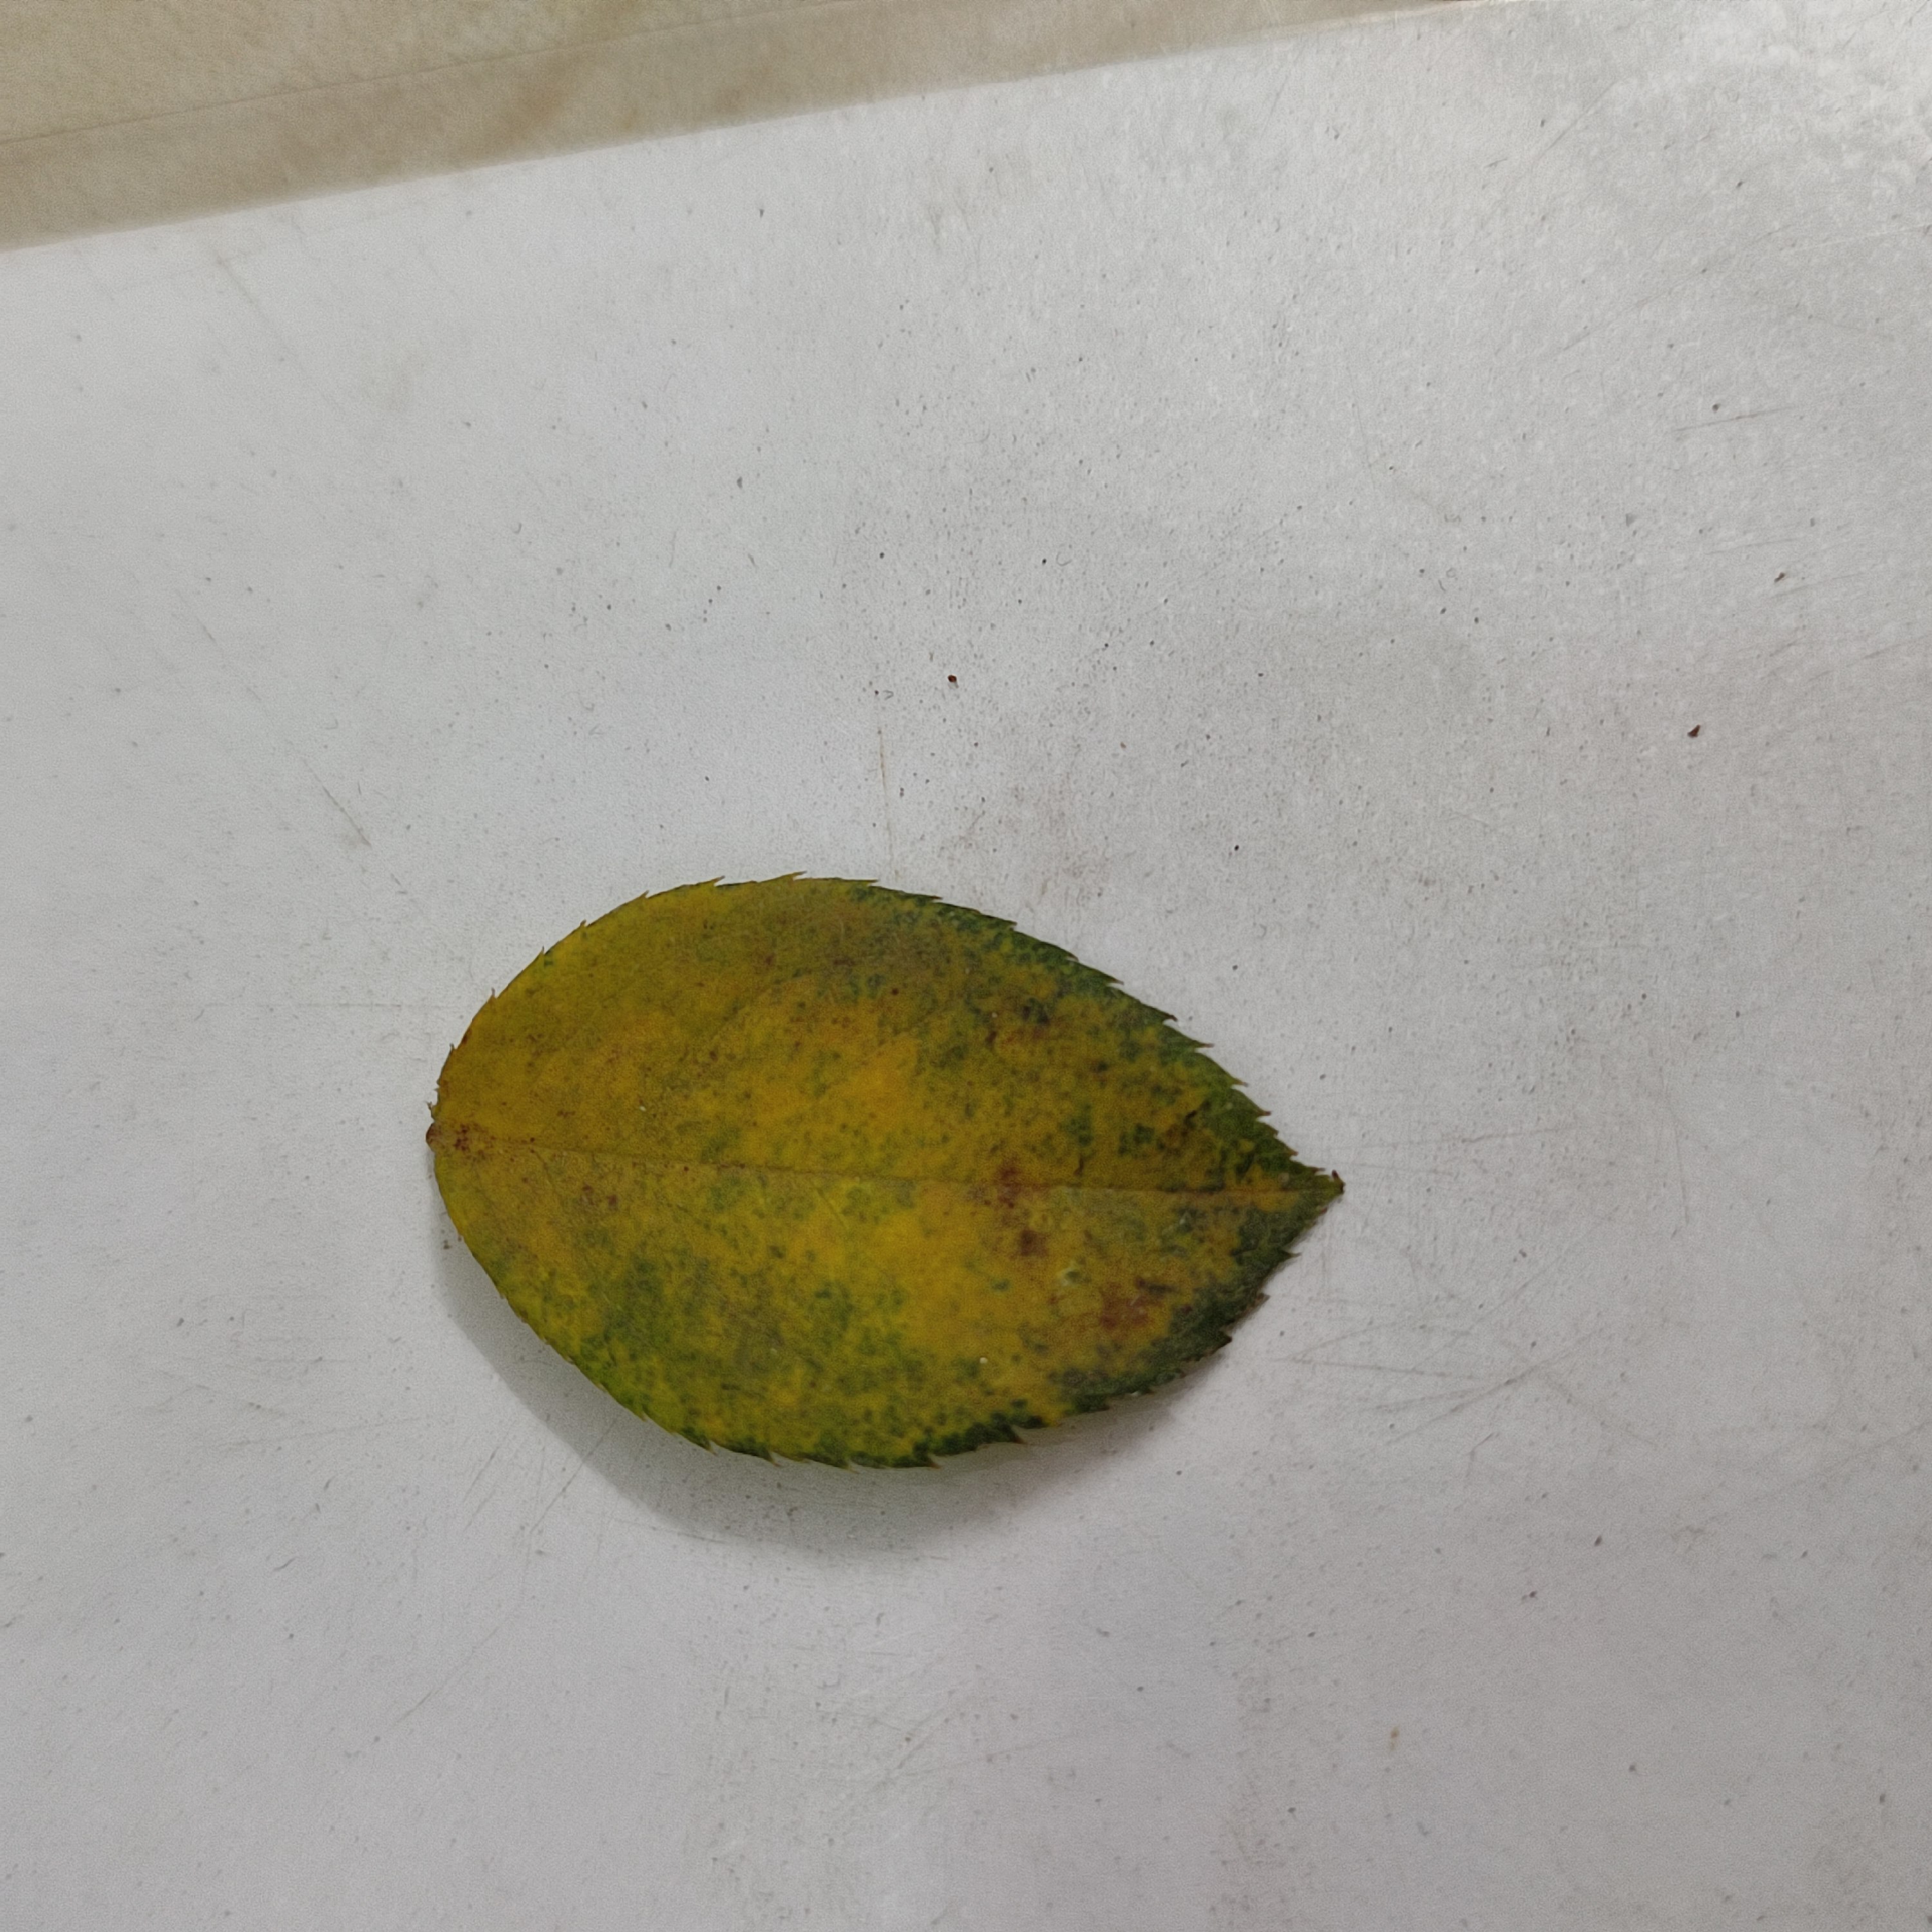
Label: Yellow Mosaic Virus